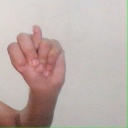
अक्षर: न